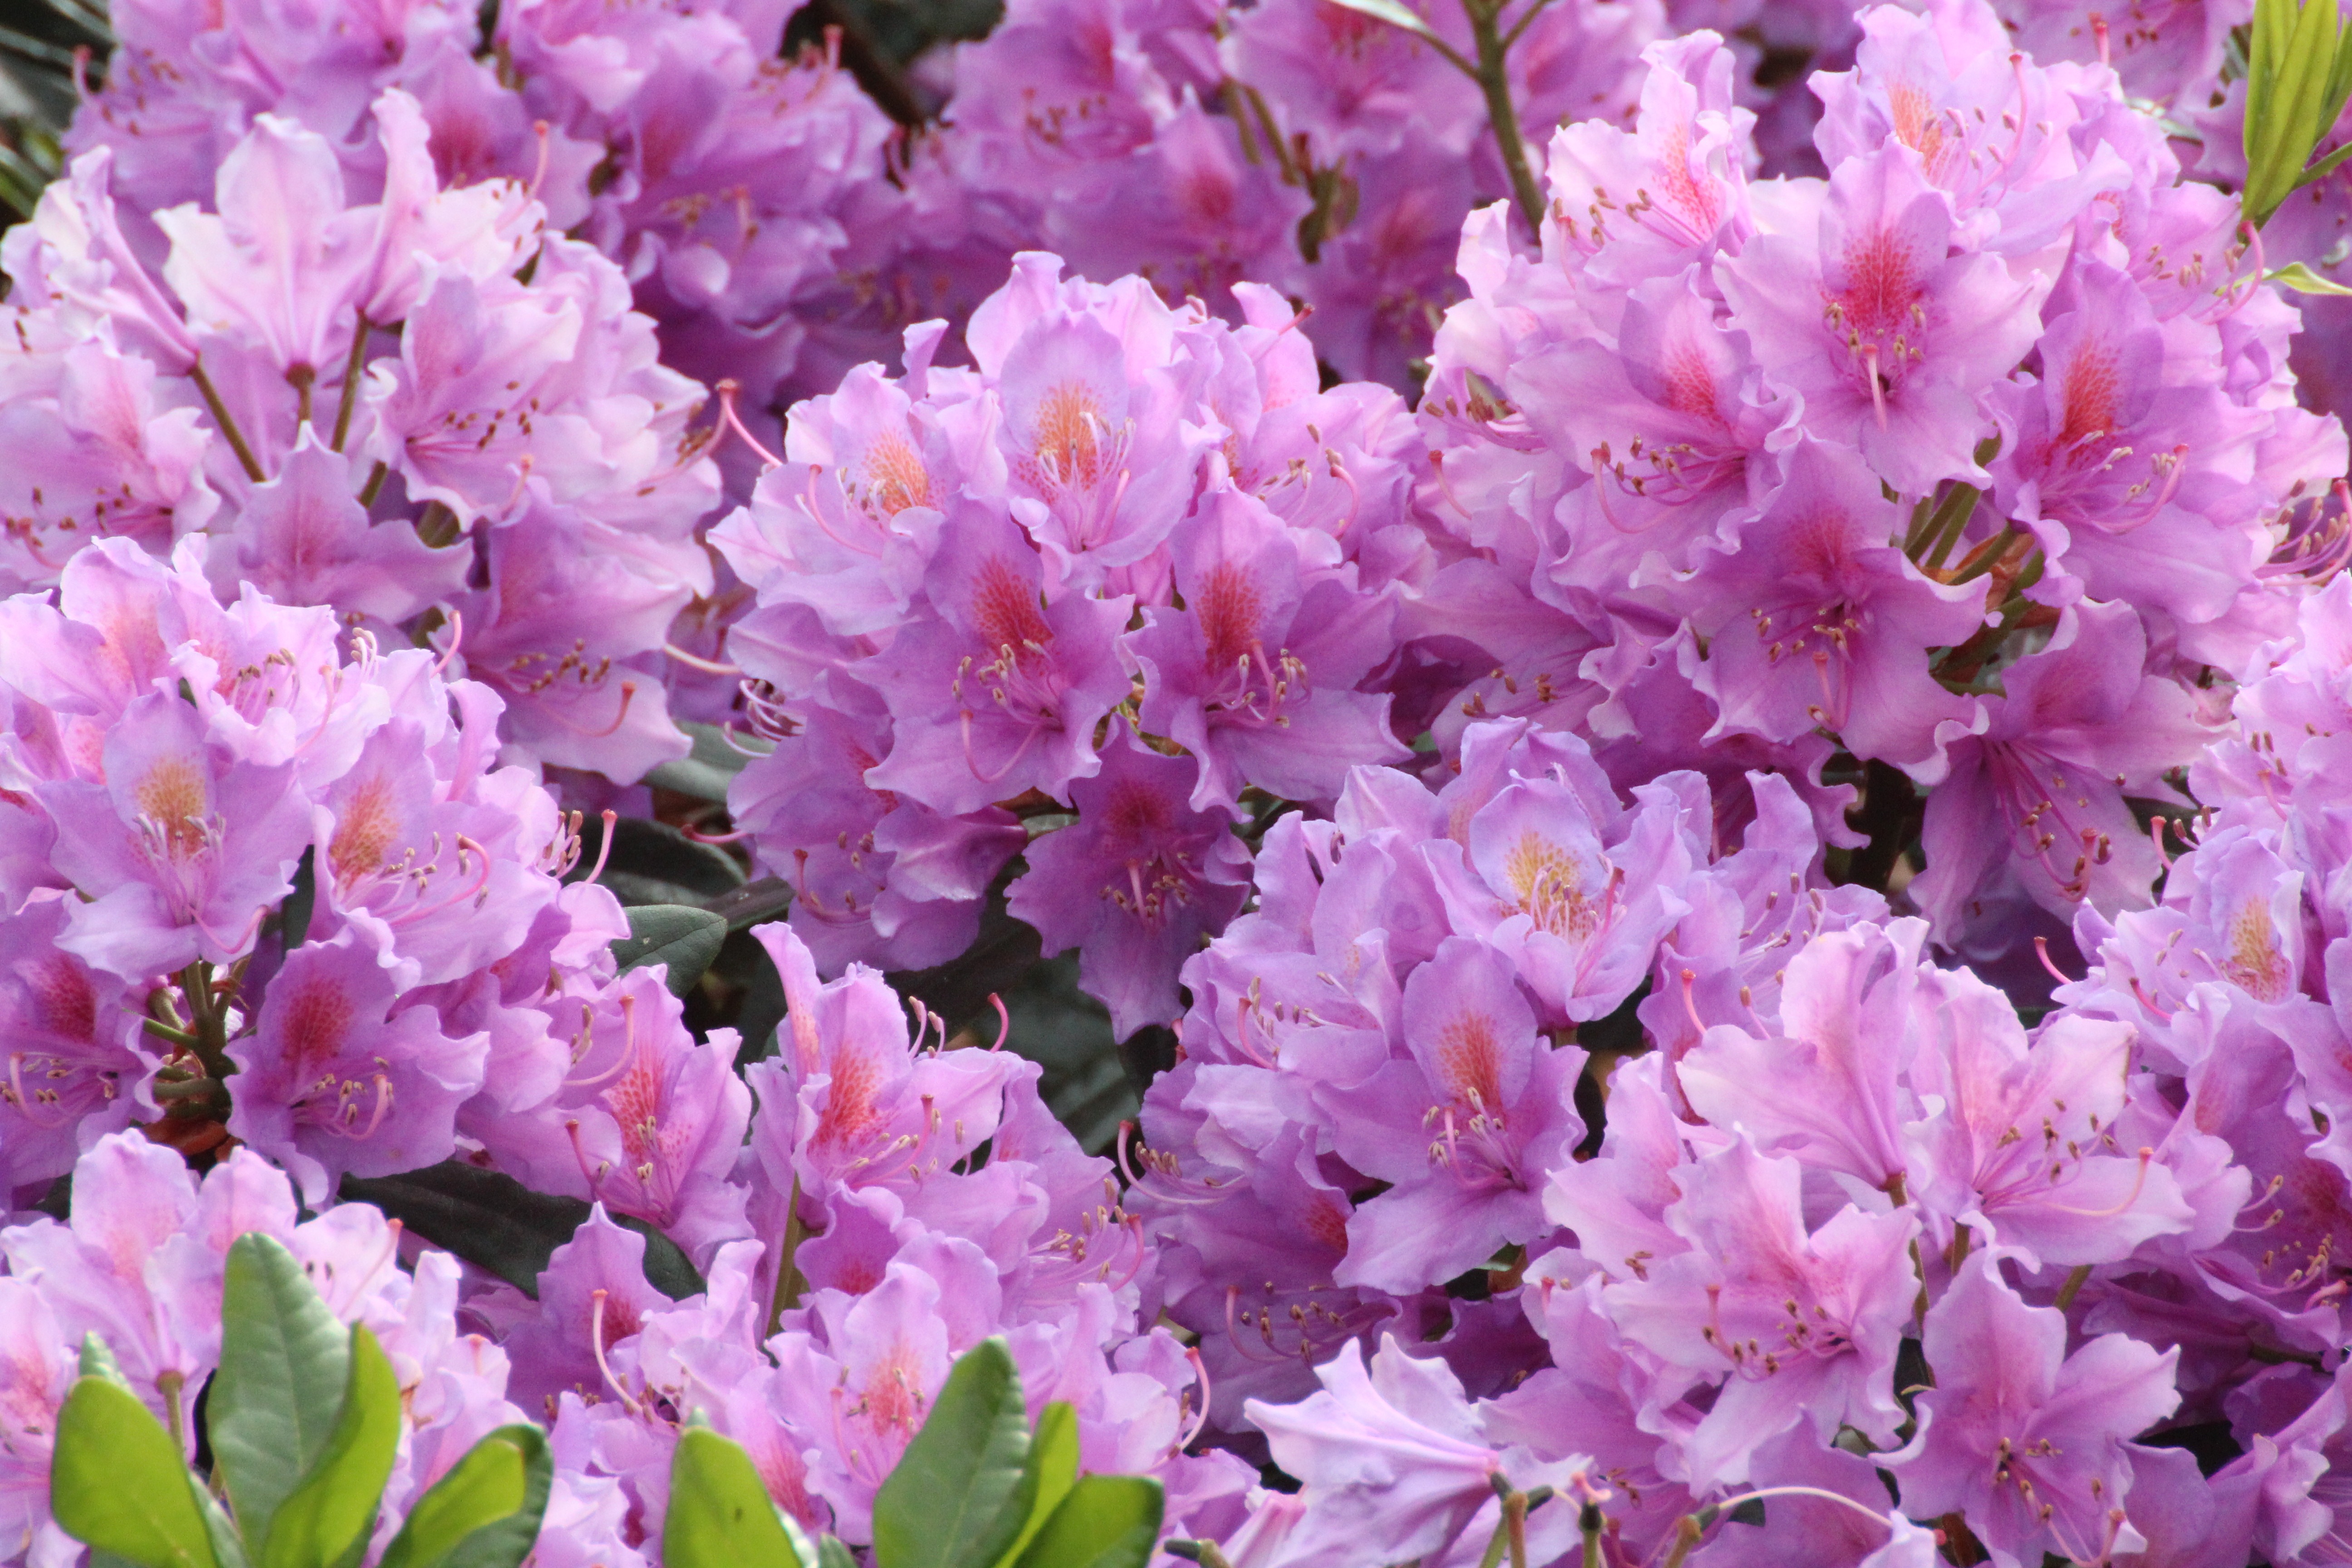
blossom, plant, flower, close, flowers, shrub, rhododendron, flowering plant, woody plant, land plant